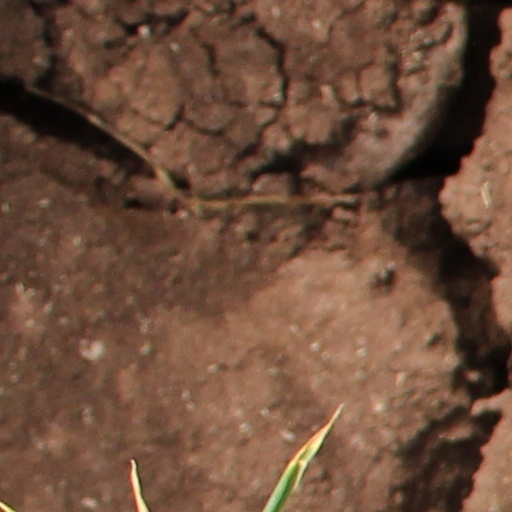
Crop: wheat